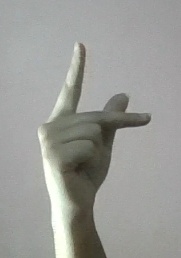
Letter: dha